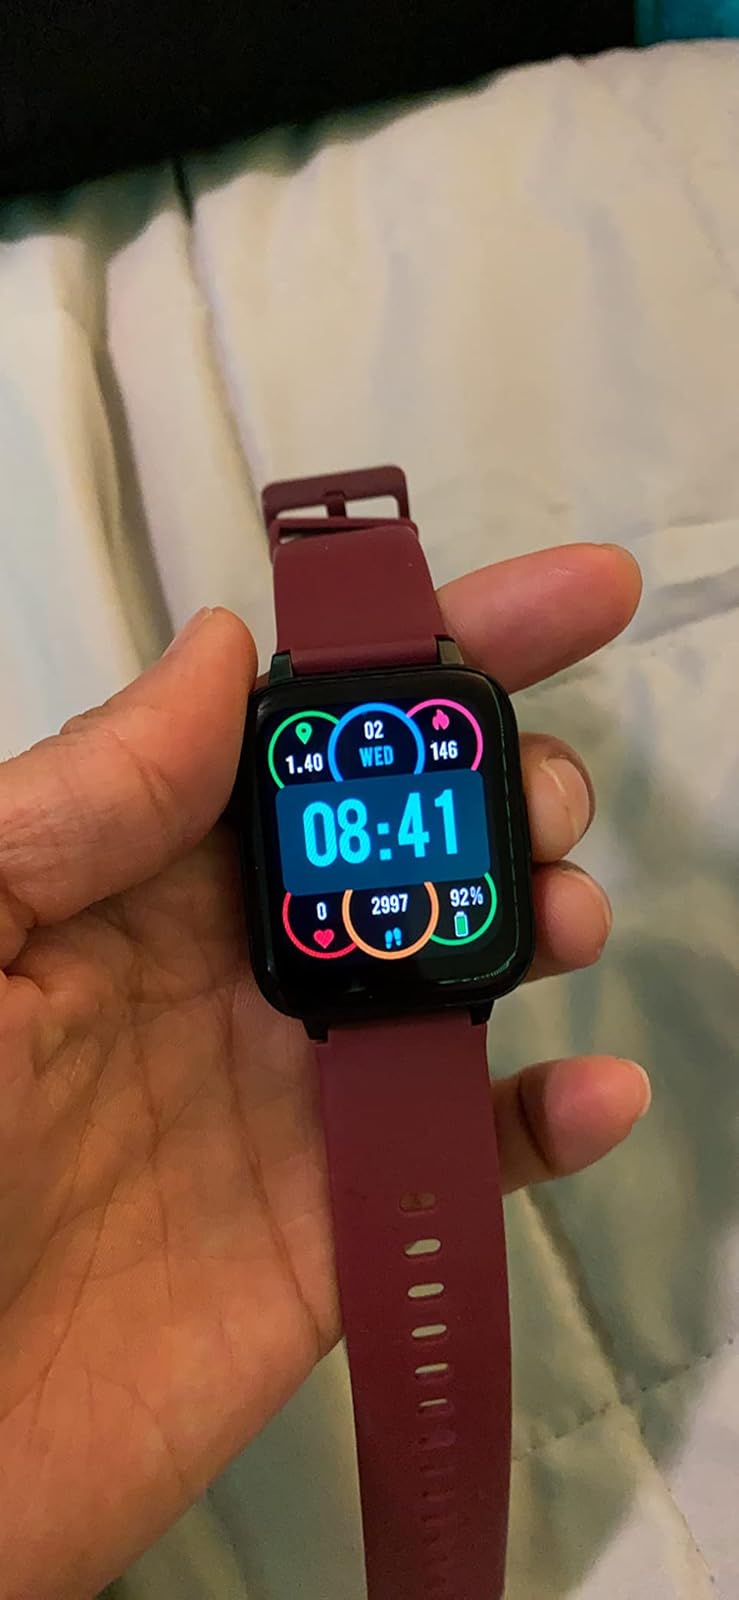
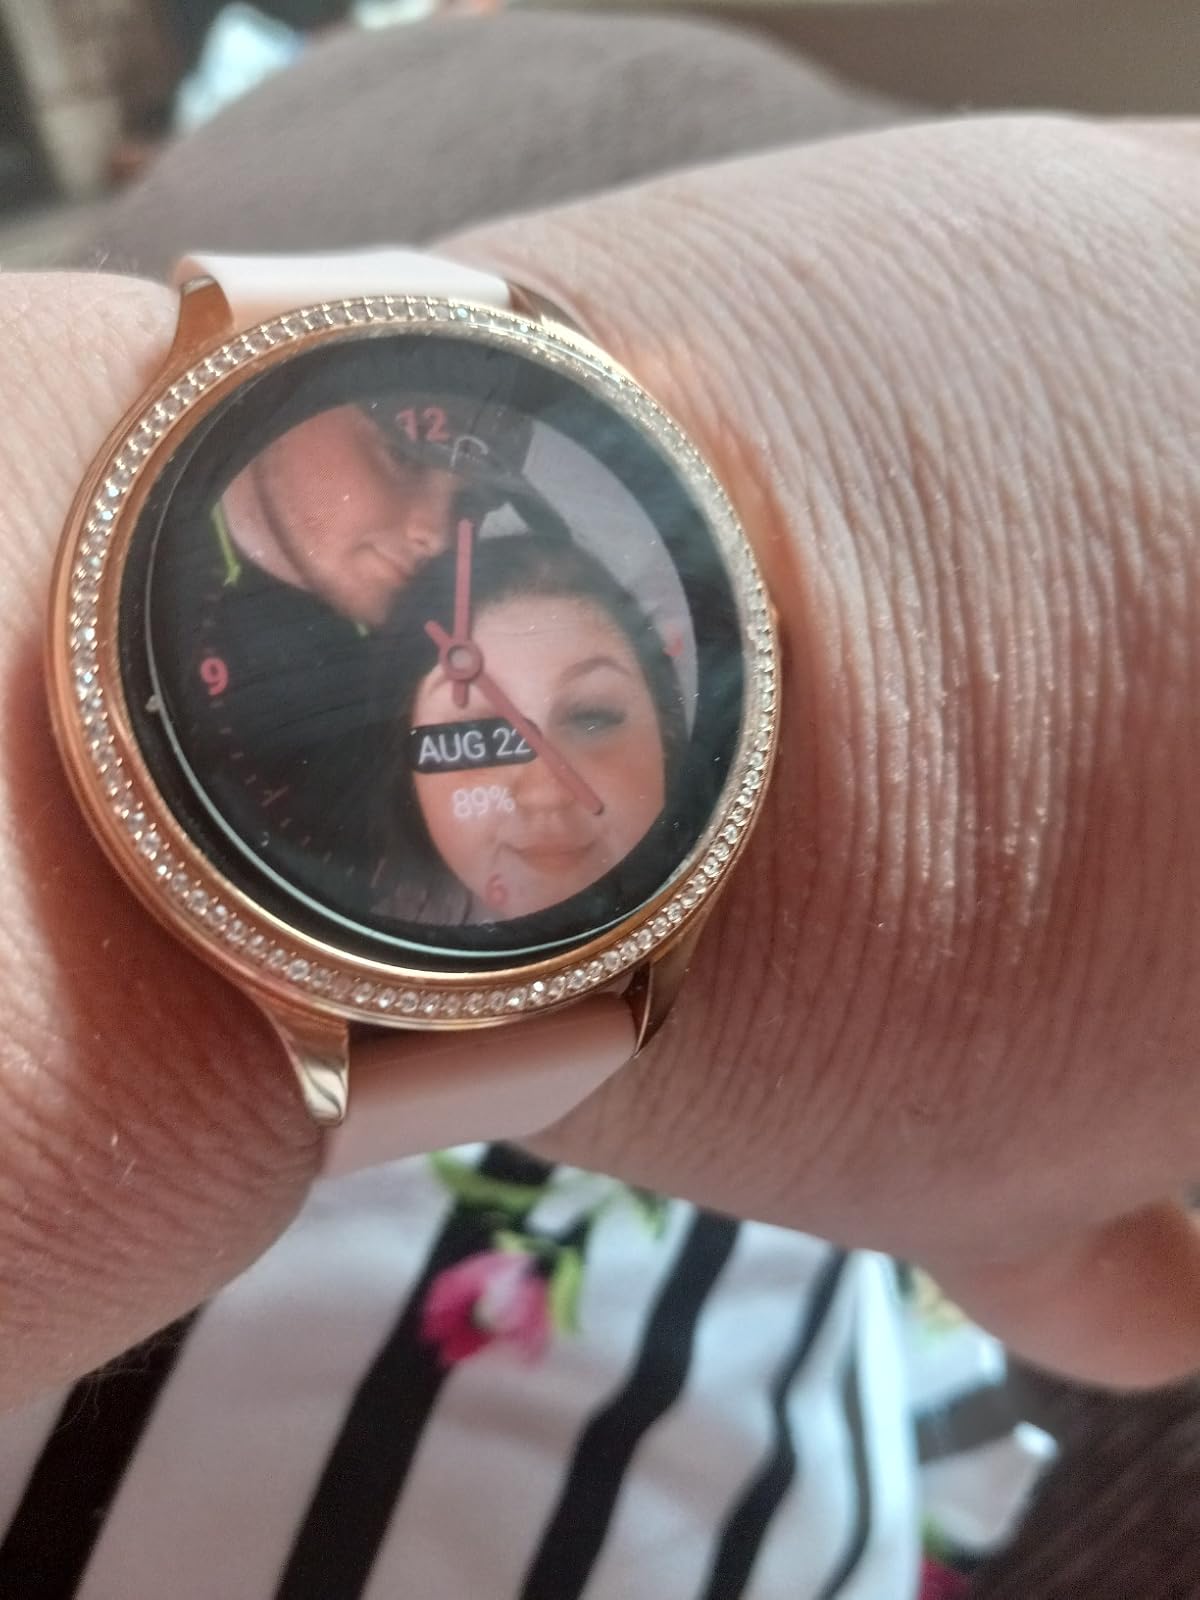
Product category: smartwatch
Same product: no